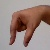
The image shows a hand gesture representing the letter 'Q' in Indian Sign Language.